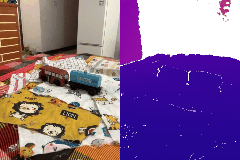
Label: train